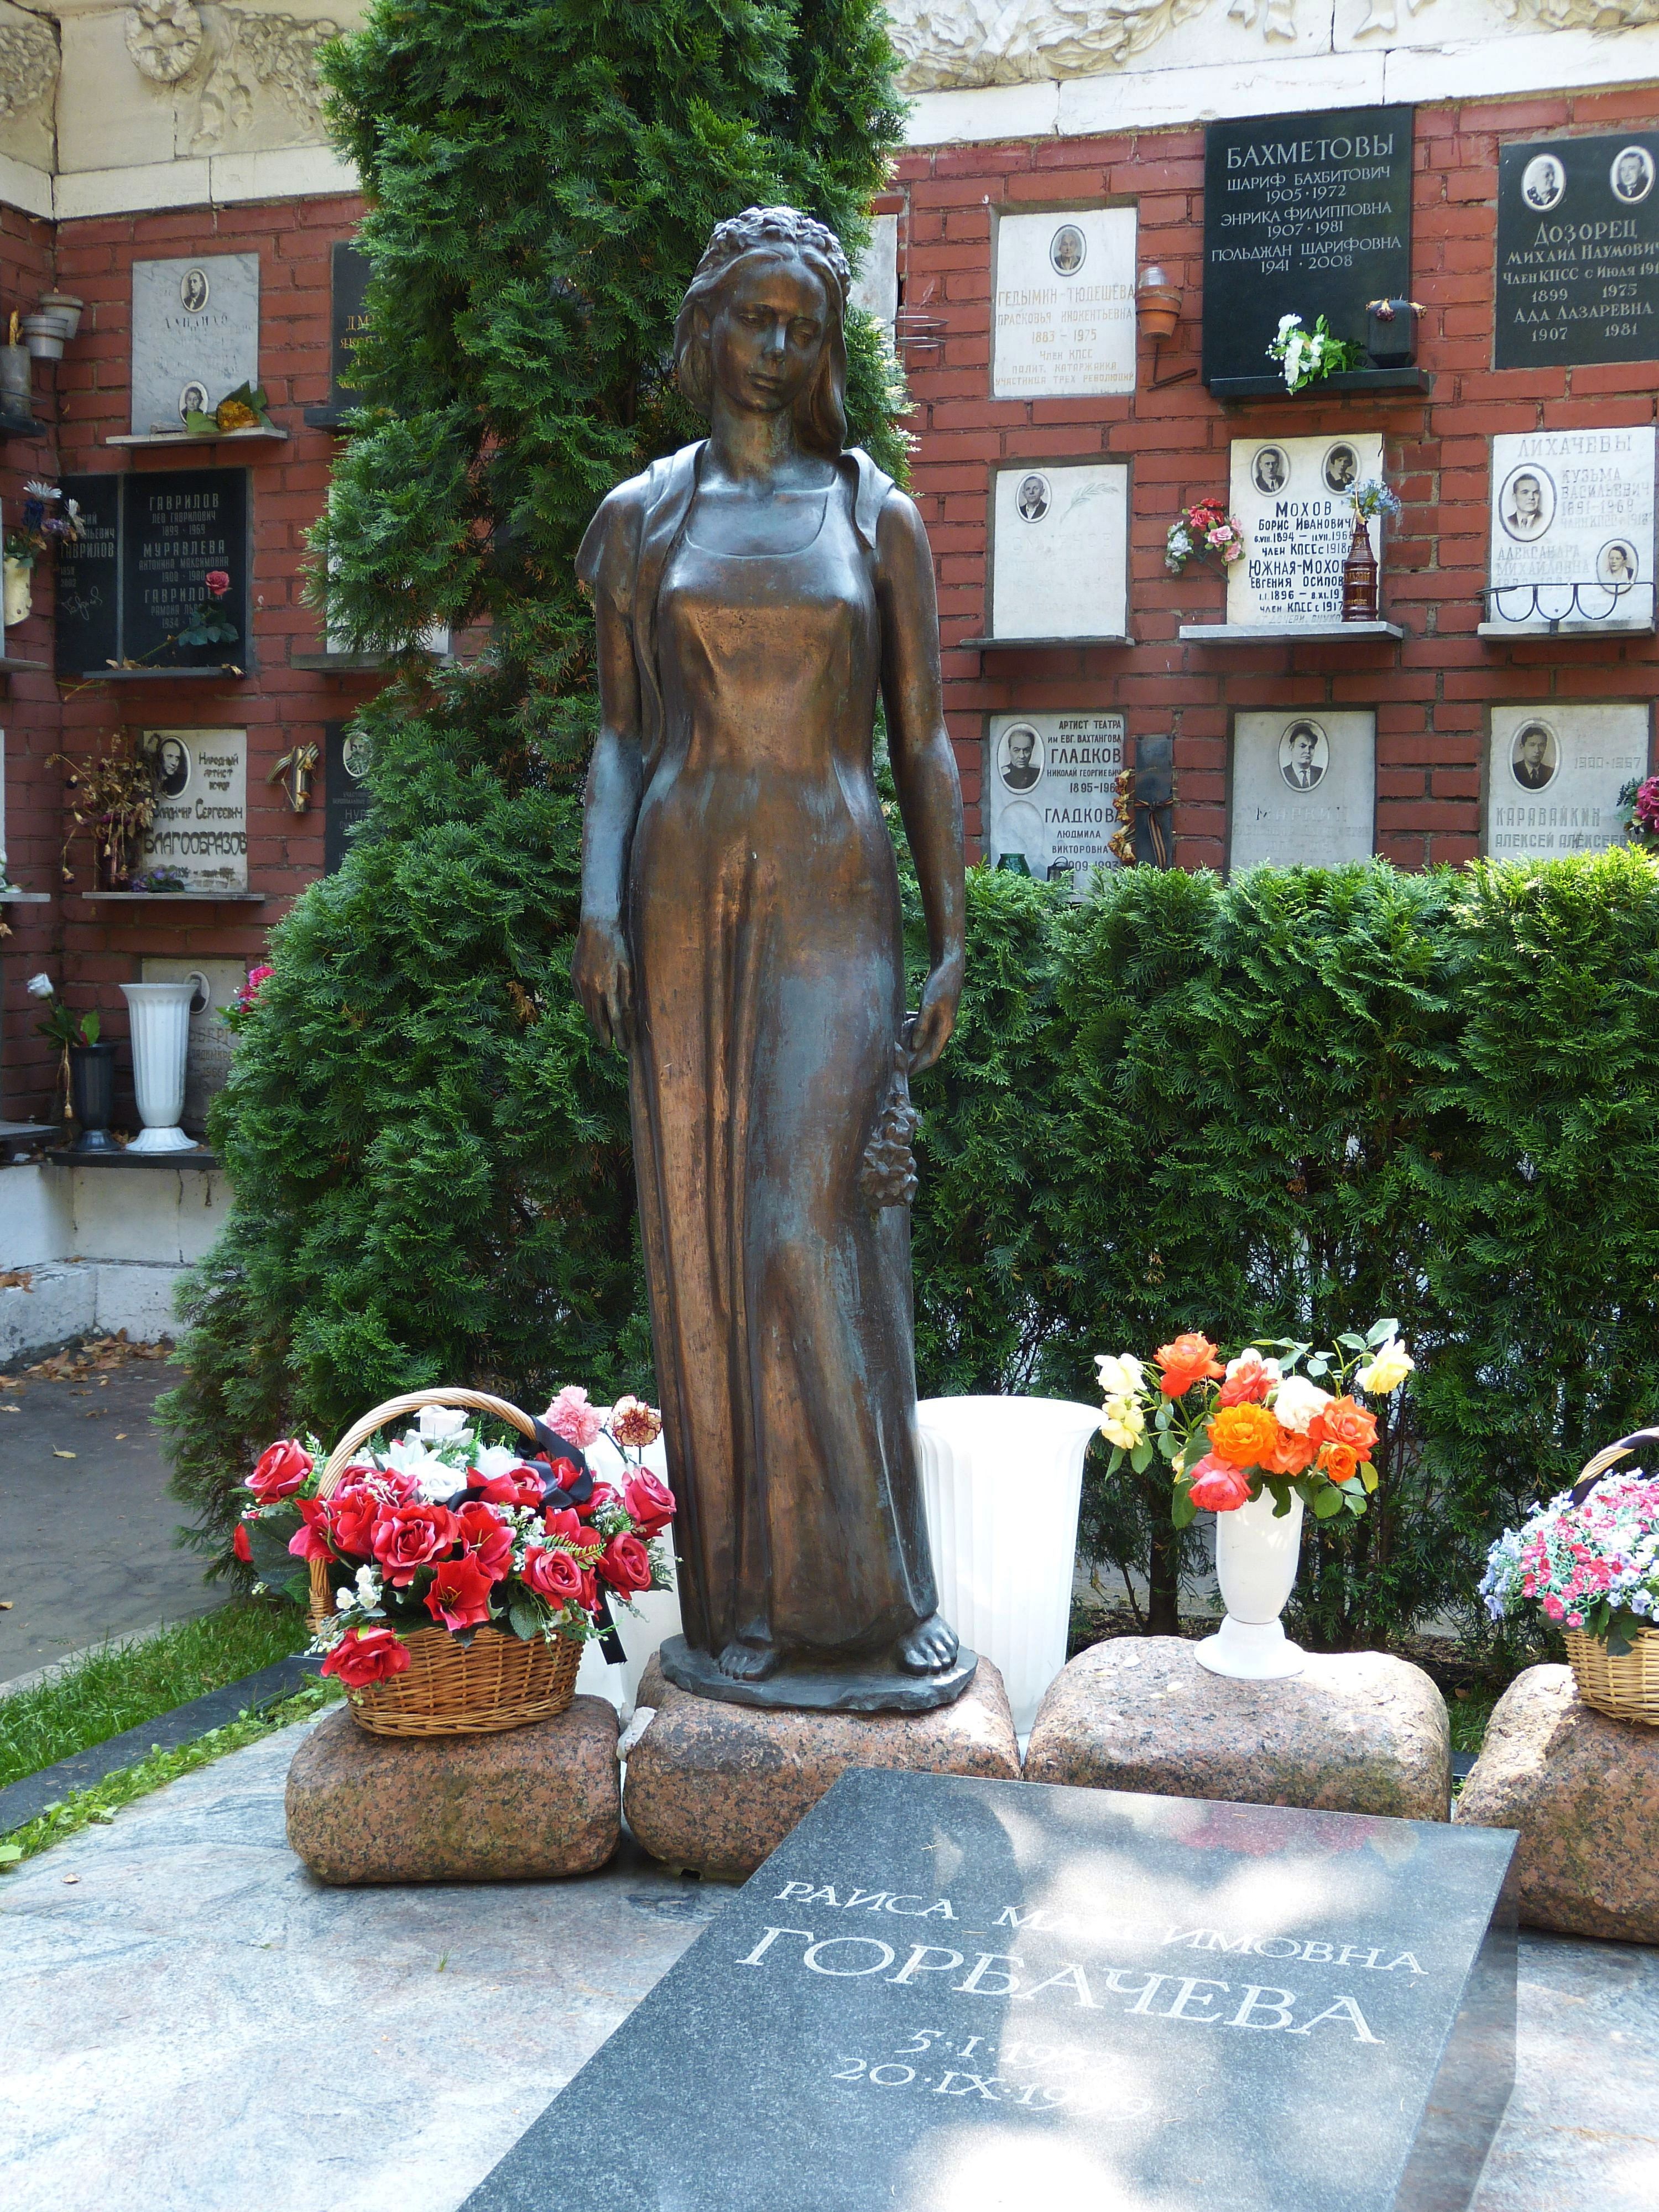
woman, atmosphere, monument, statue, cemetery, garden, tombstone, grave, sculpture, memorial, art, figure, fountain, moscow, tomb, russia, historically, water feature, mourning, rock carving, old cemetery, gorbachev, honorary cemetery